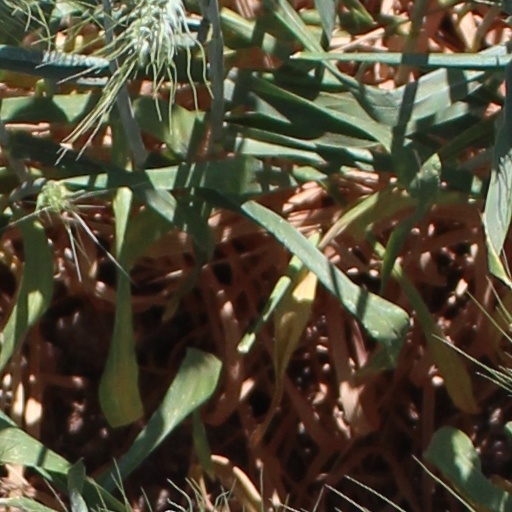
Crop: wheat